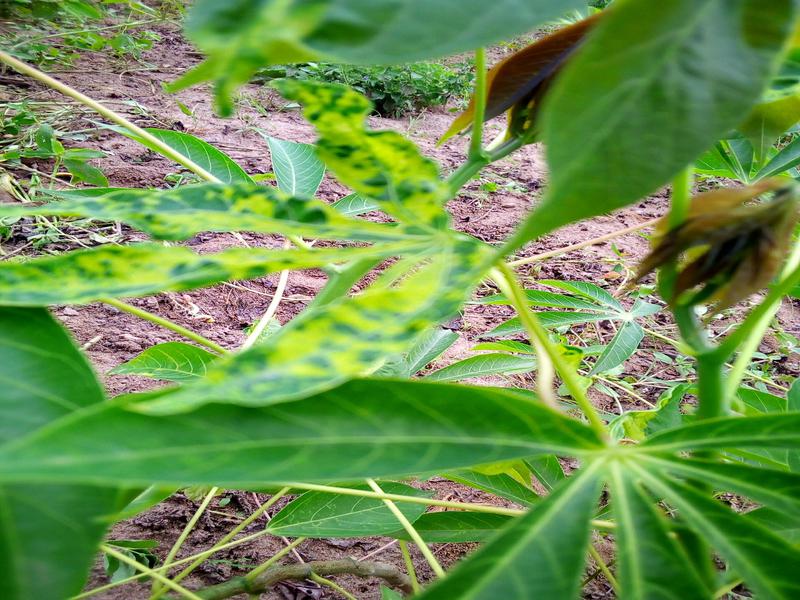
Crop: cassava
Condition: mosaic_disease